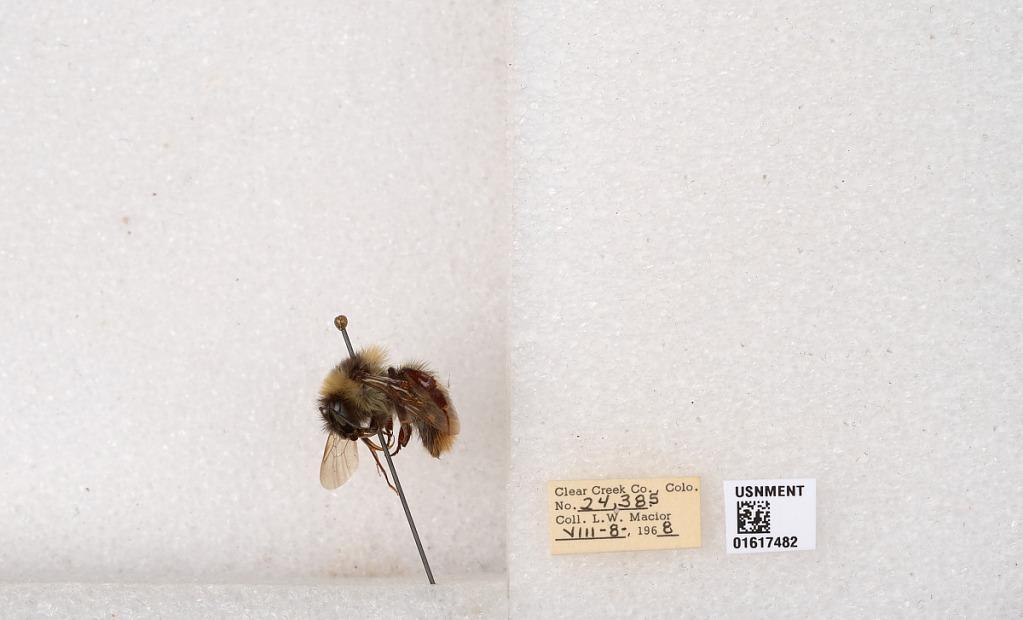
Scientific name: Bombus kirbyellus
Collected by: L. Macior
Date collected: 1968-8-8
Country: United States
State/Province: Colorado
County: Clear Creek
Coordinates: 39.6891, -105.644